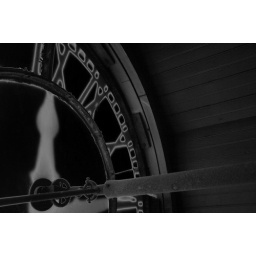
time wasting away in an abandoned clock tower